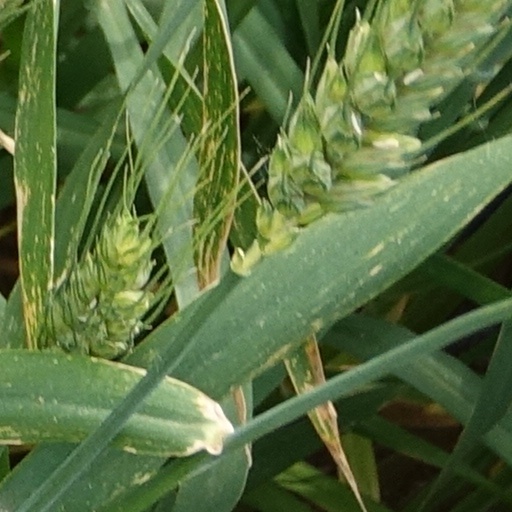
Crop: wheat